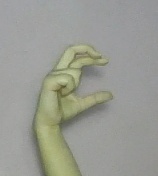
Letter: thal